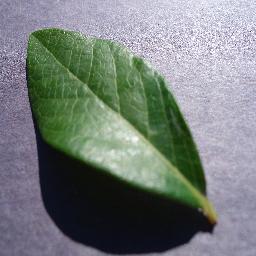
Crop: blueberry
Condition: healthy